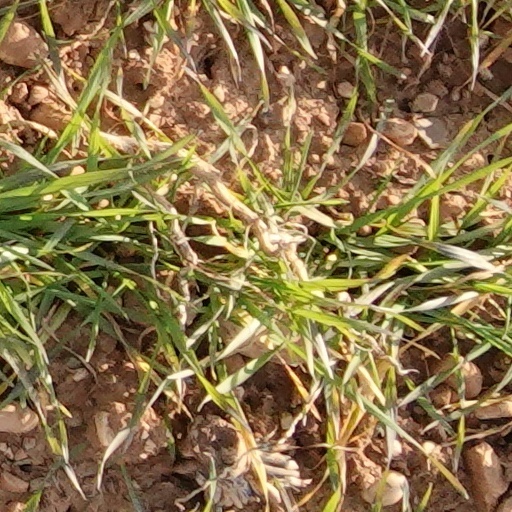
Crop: wheat